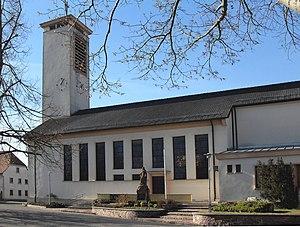
L'église Sainte-Agathe à Munchhouse
Munchhouse [mynçuz] est une commune française située dans le département du Haut-Rhin, en région Grand Est.